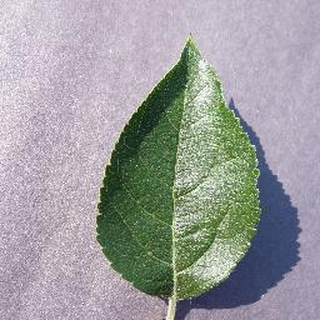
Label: healthy_apple